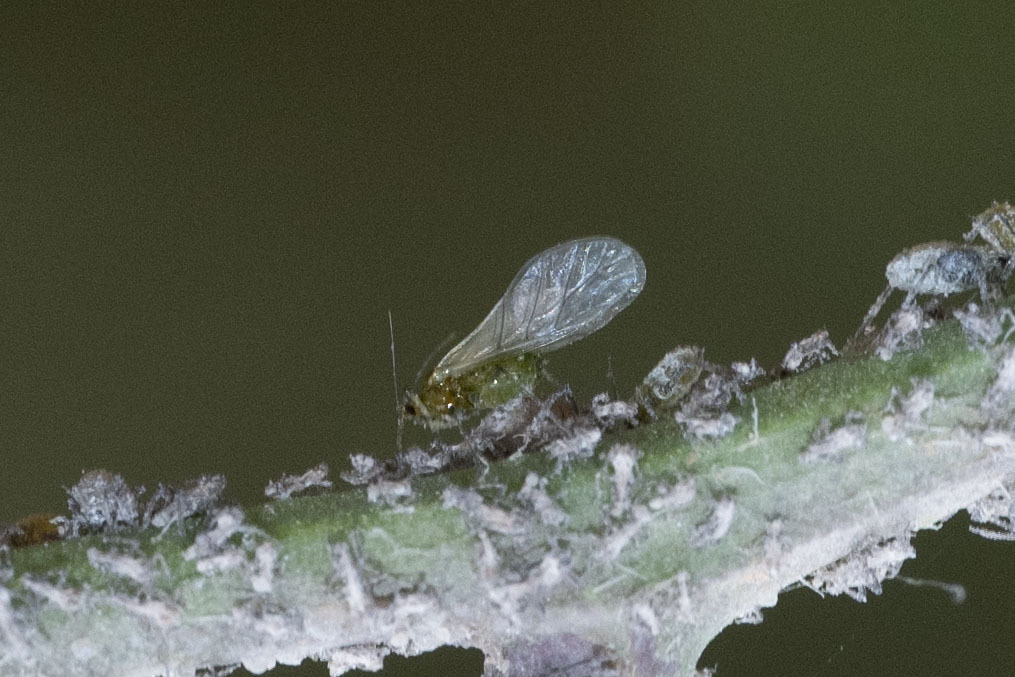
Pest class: cabbage_aphid